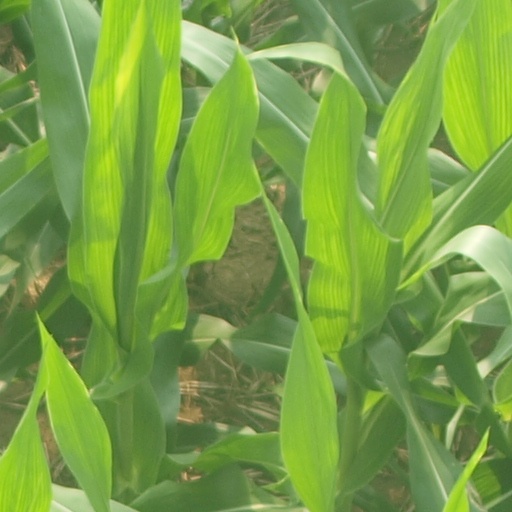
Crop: maize; corn